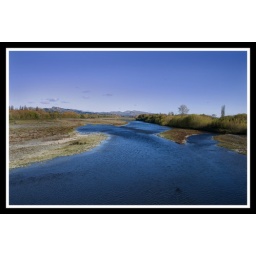
From a bridge looking down the Tuki Tuki river in the Hawkes Bay of New Zealand.